The Prisoner (1923 film)

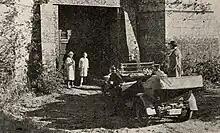
Film still

The Prisoner is a 1923 American silent drama film set in a fictional kingdom, directed by Jack Conway and featuring Herbert Rawlinson, Eileen Percy, June Elvidge, George Cowl and Boris Karloff. Karloff was paid $150.00 a week salary for working on this film. The screenplay was written by Edward T. Lowe Jr., based on a novel called "Castle Craneycrow" by George Barr McCutcheon. The film is considered to be lost.